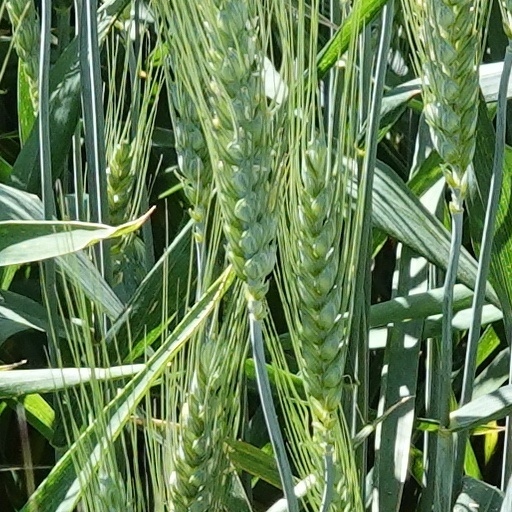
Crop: wheat